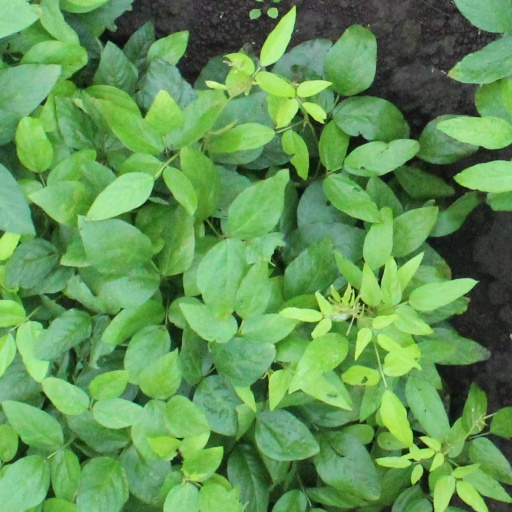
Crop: soybean